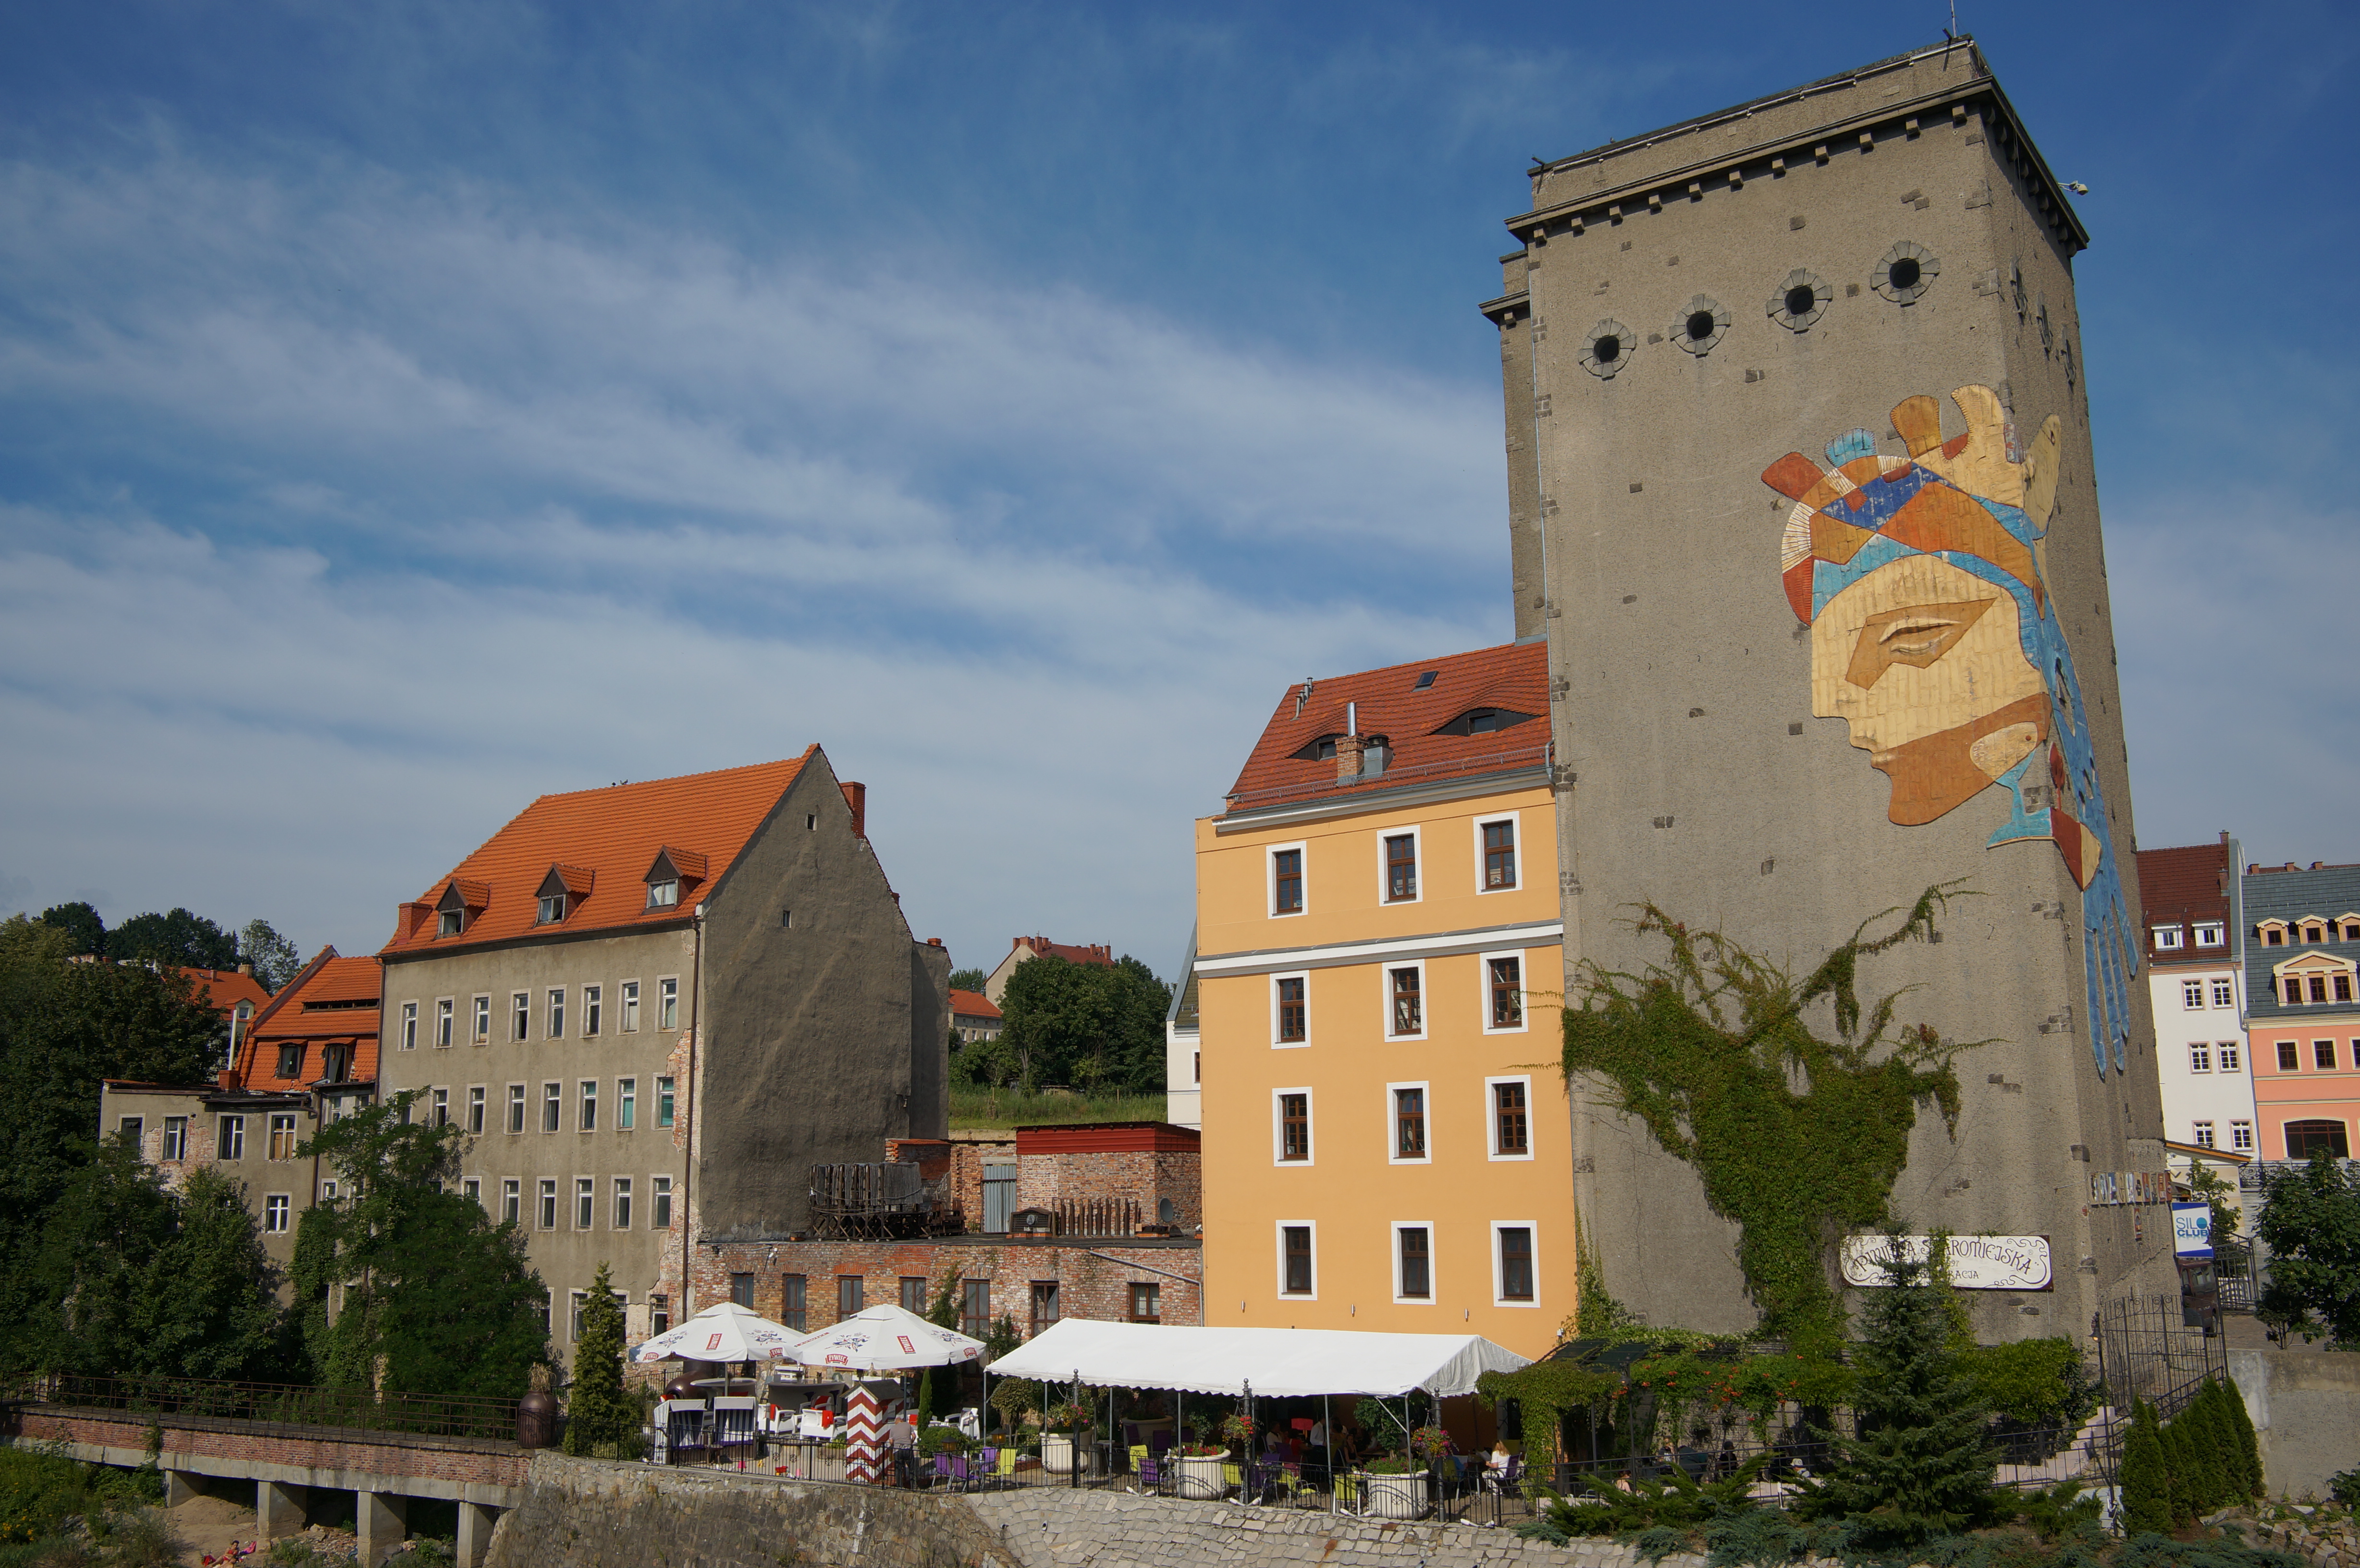
town, building, chateau, cityscape, vacation, village, tower, castle, landmark, tourism, 2016, germany, deutschland, samyang, sony, estate, nex, nex6, saxony, sachsen, 21mm, lenstagged, samyang21mm114umccse, samyang21mm, steffenzahn, neighbourhood, g rlitz, human settlement